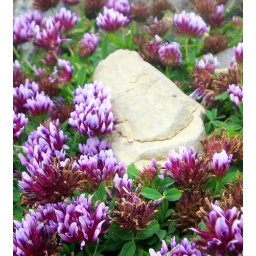
I loved how this was just sitting there...beautiful bright purple clovers with a rock in the center..